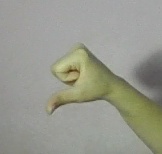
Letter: waw